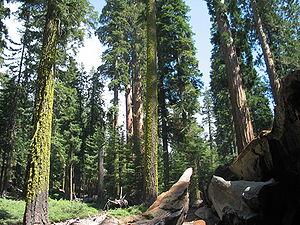
Le parc national de Redwood est un parc national situé aux États-Unis, sur la côte nord de la Californie, entre les localités d'Eureka et de Crescent City. Son nom provient du séquoia à feuilles d'if, un arbre pouvant dépasser les 100 mètres de haut et vivre plus de 2 000 ans, appelé en anglais California Redwood.